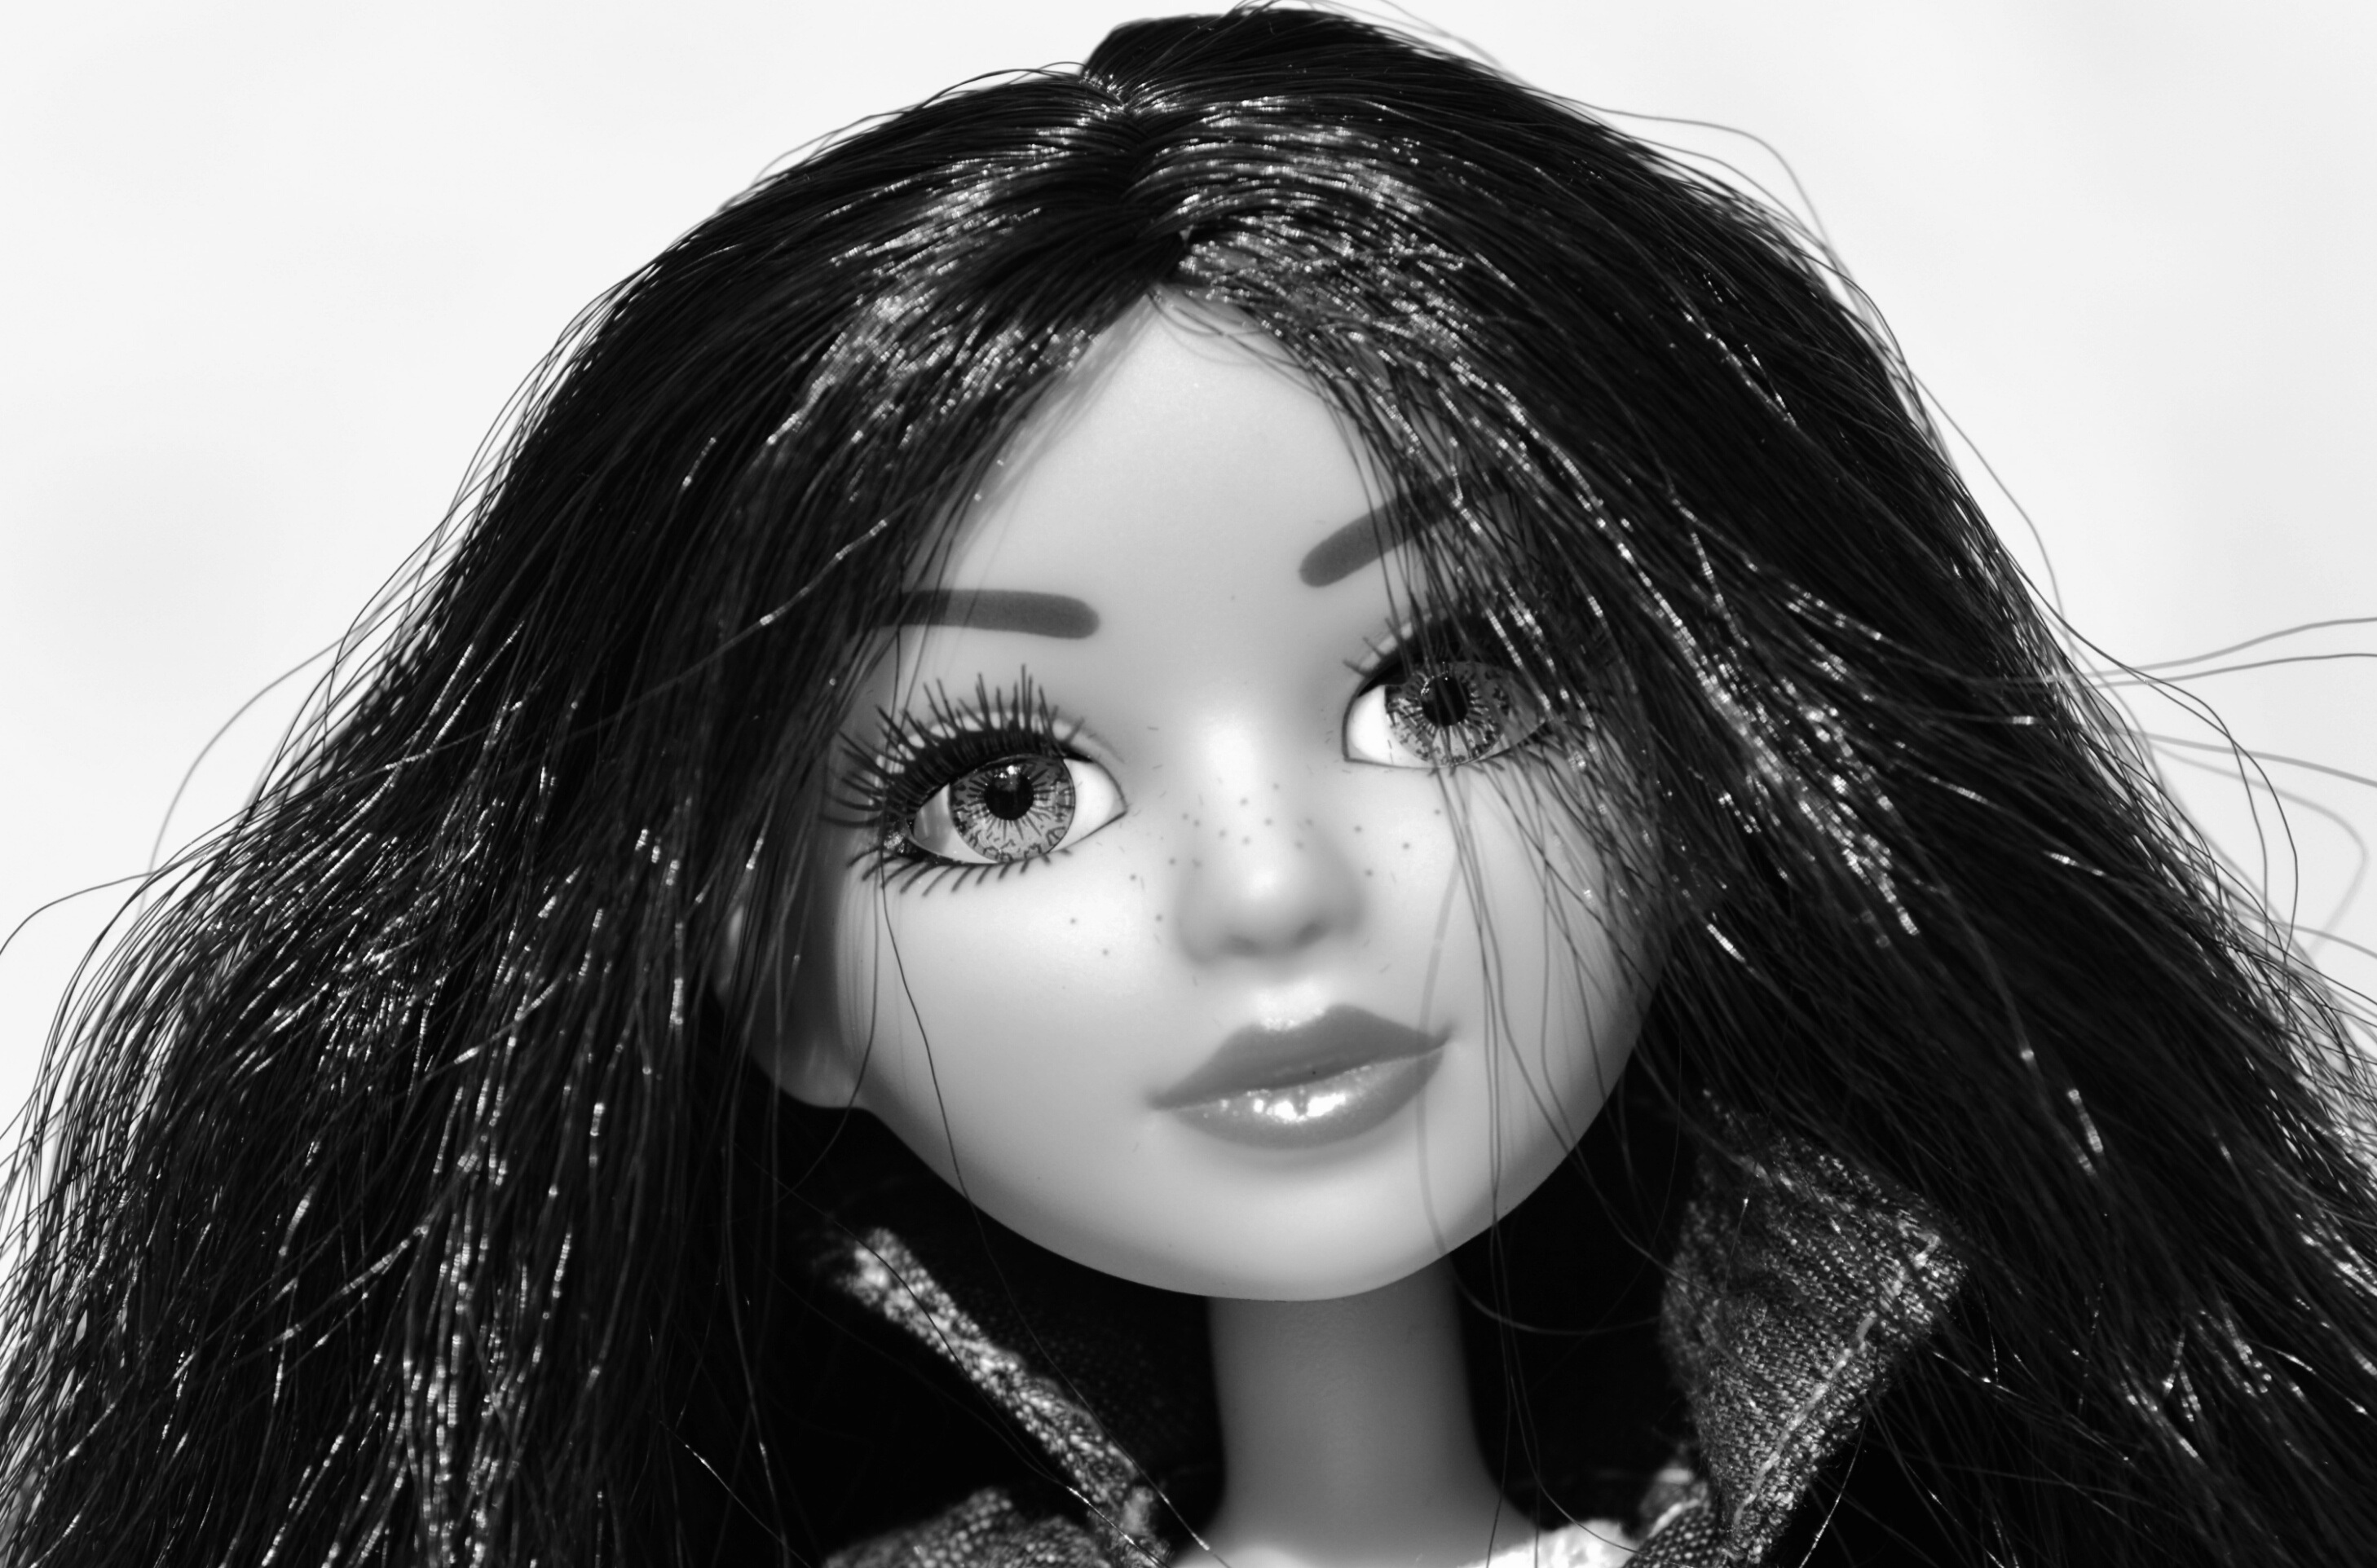
black and white, girl, hair, white, photography, play, portrait, model, black, monochrome, lady, toy, hairstyle, long hair, black hair, face, doll, nose, eyes, figure, eye, glasses, head, skin, beauty, beautiful, pretty, organ, charming, children toys, photo shoot, brown hair, girls toys, monochrome photography, goth subculture